Question: Please indicate a possible affordance area of baseball bat that can be used for hitting
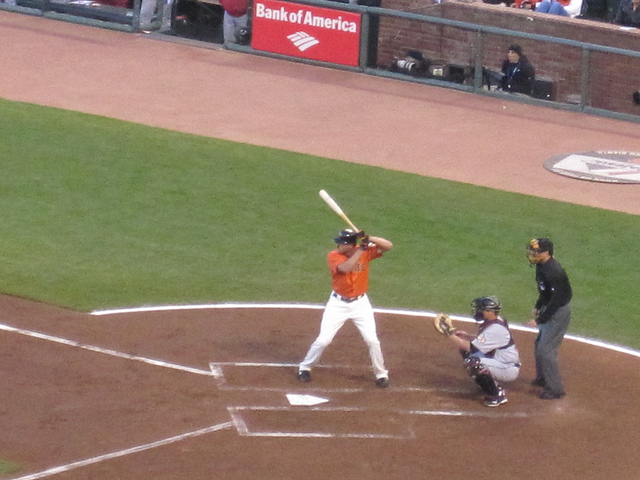
Answer: [318.5, 187.5, 344.5, 216.5]